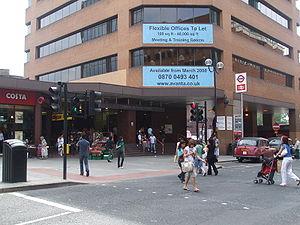
Harrow-on-the-Hill est une station du métro de Londres. Elle se situe dans la ville de Harrow.